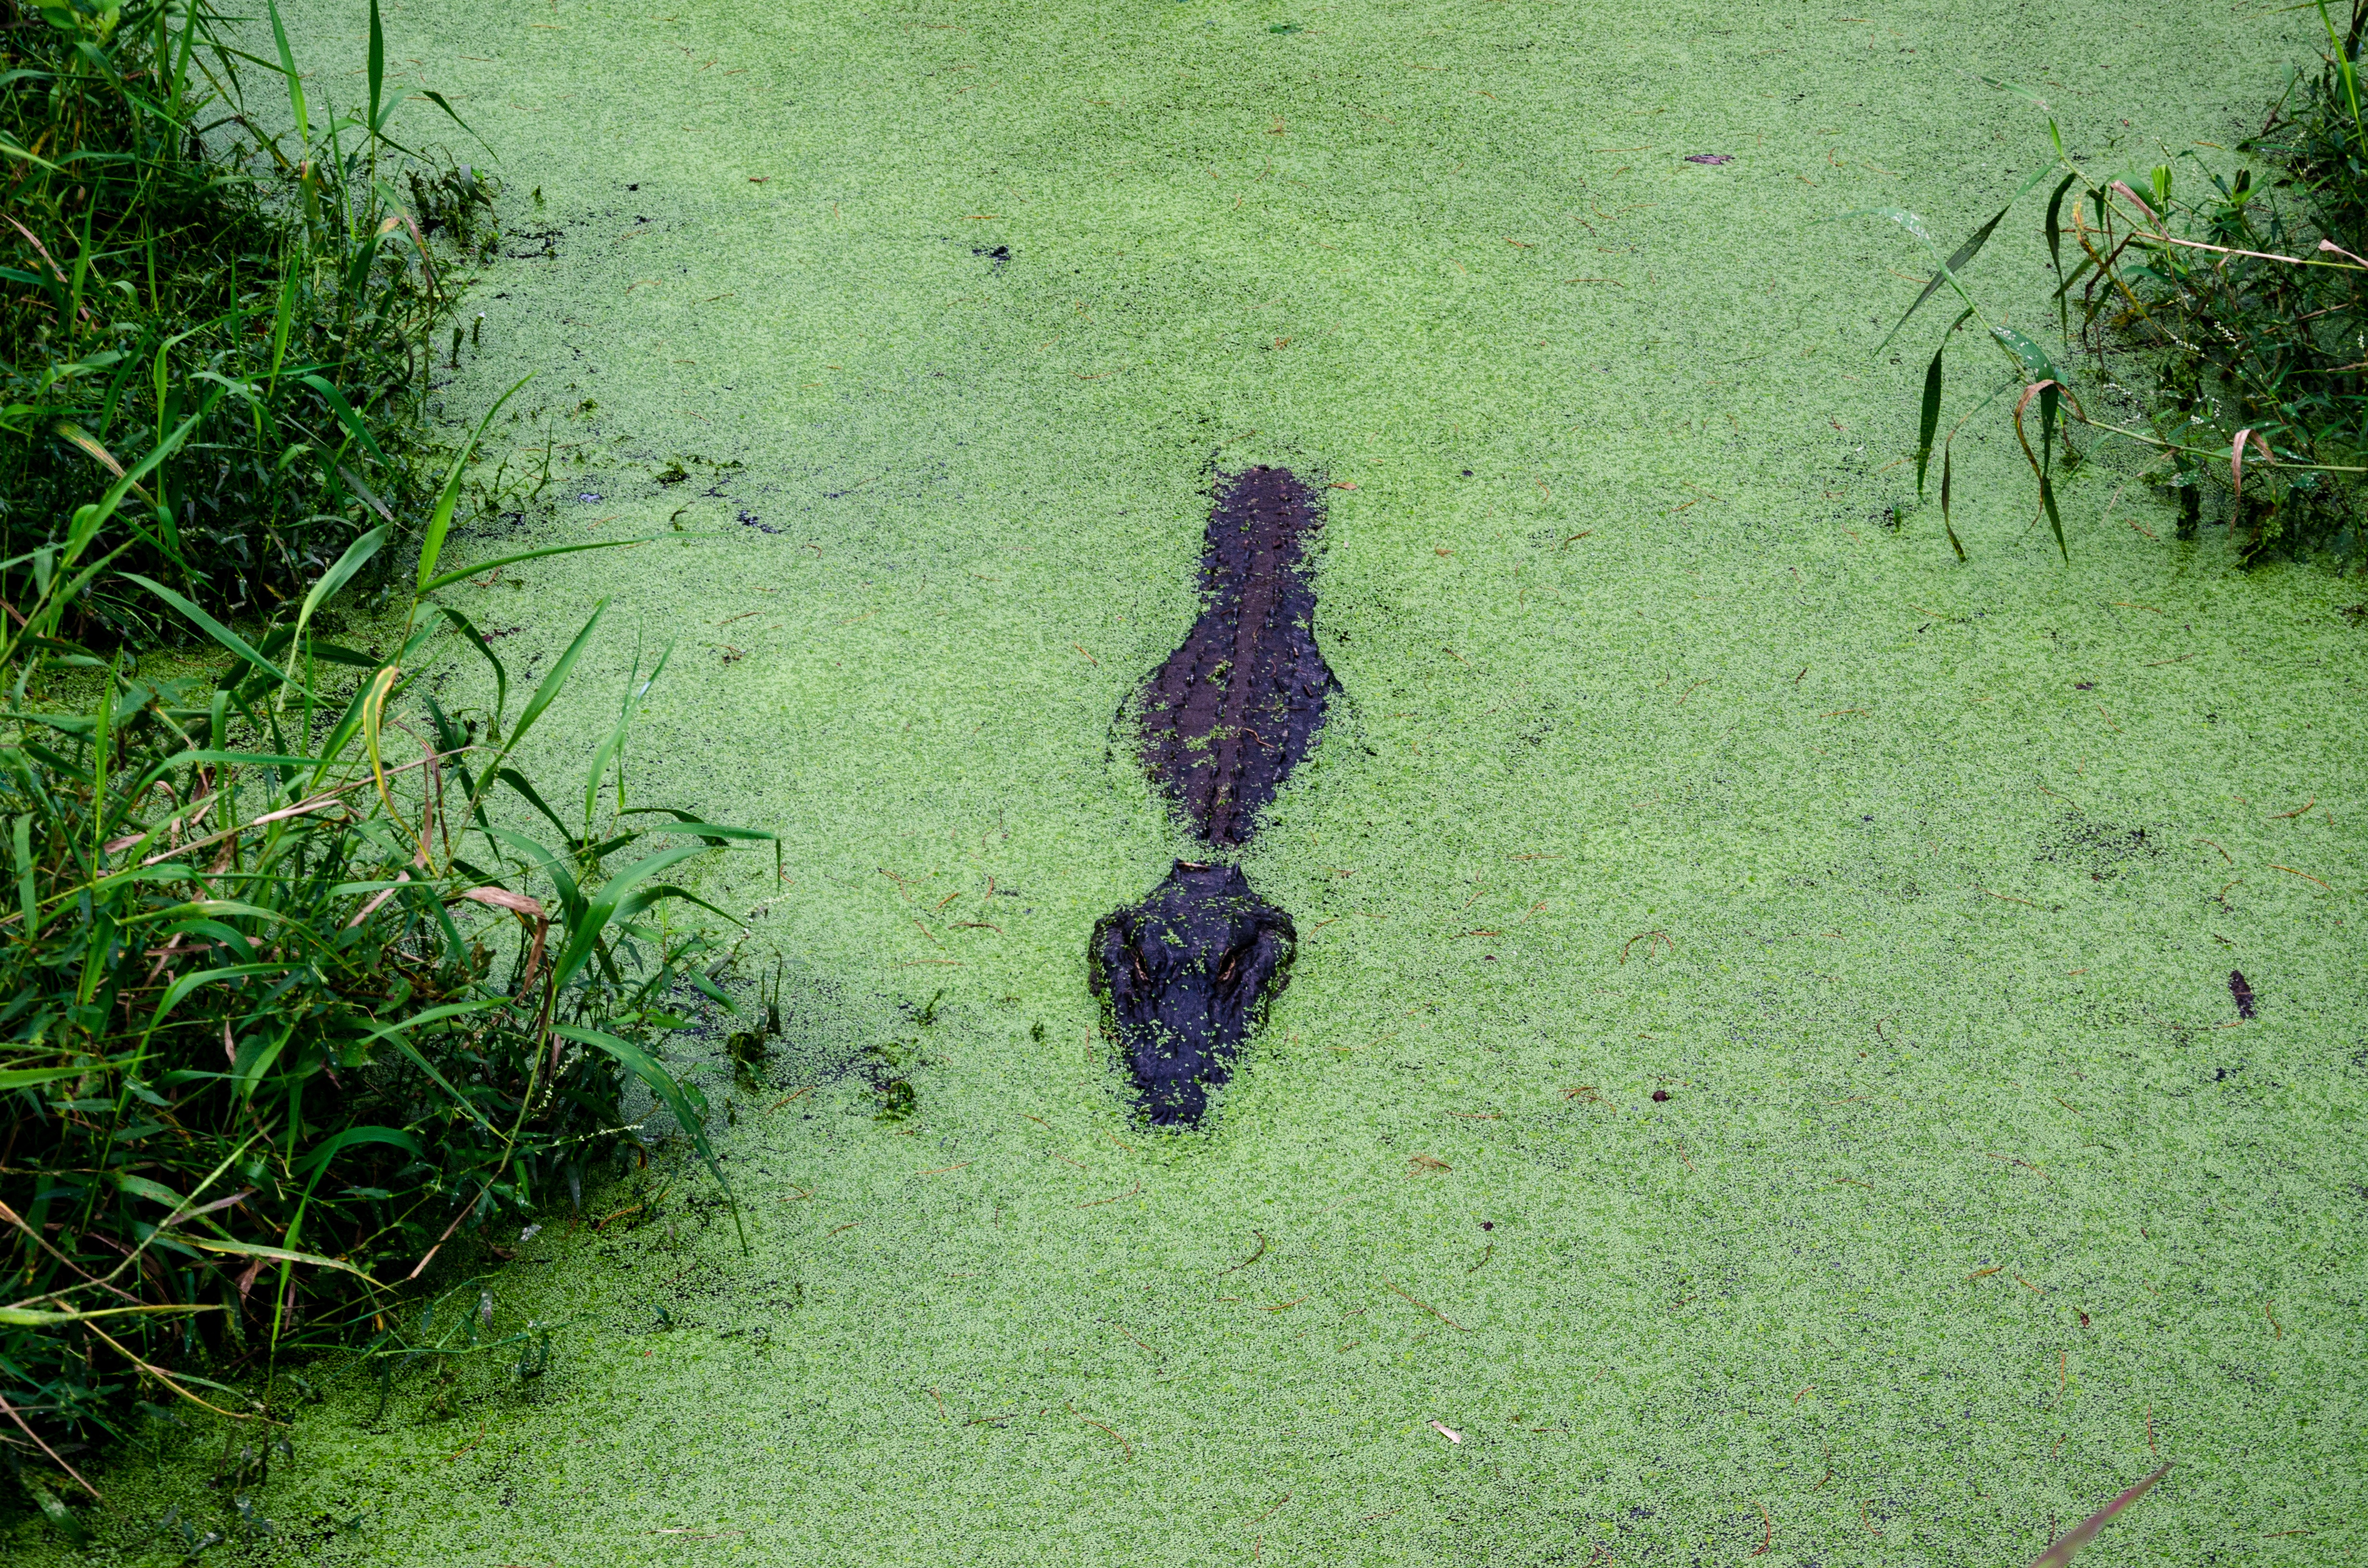
nature, grass, swamp, plant, lawn, leaf, wildlife, wild, green, usa, america, soil, reptile, garden, fauna, crocodile, alligator, united states, aquarium, habitat, dangerous, north america, southern states, alligator alley, alabama, grass family